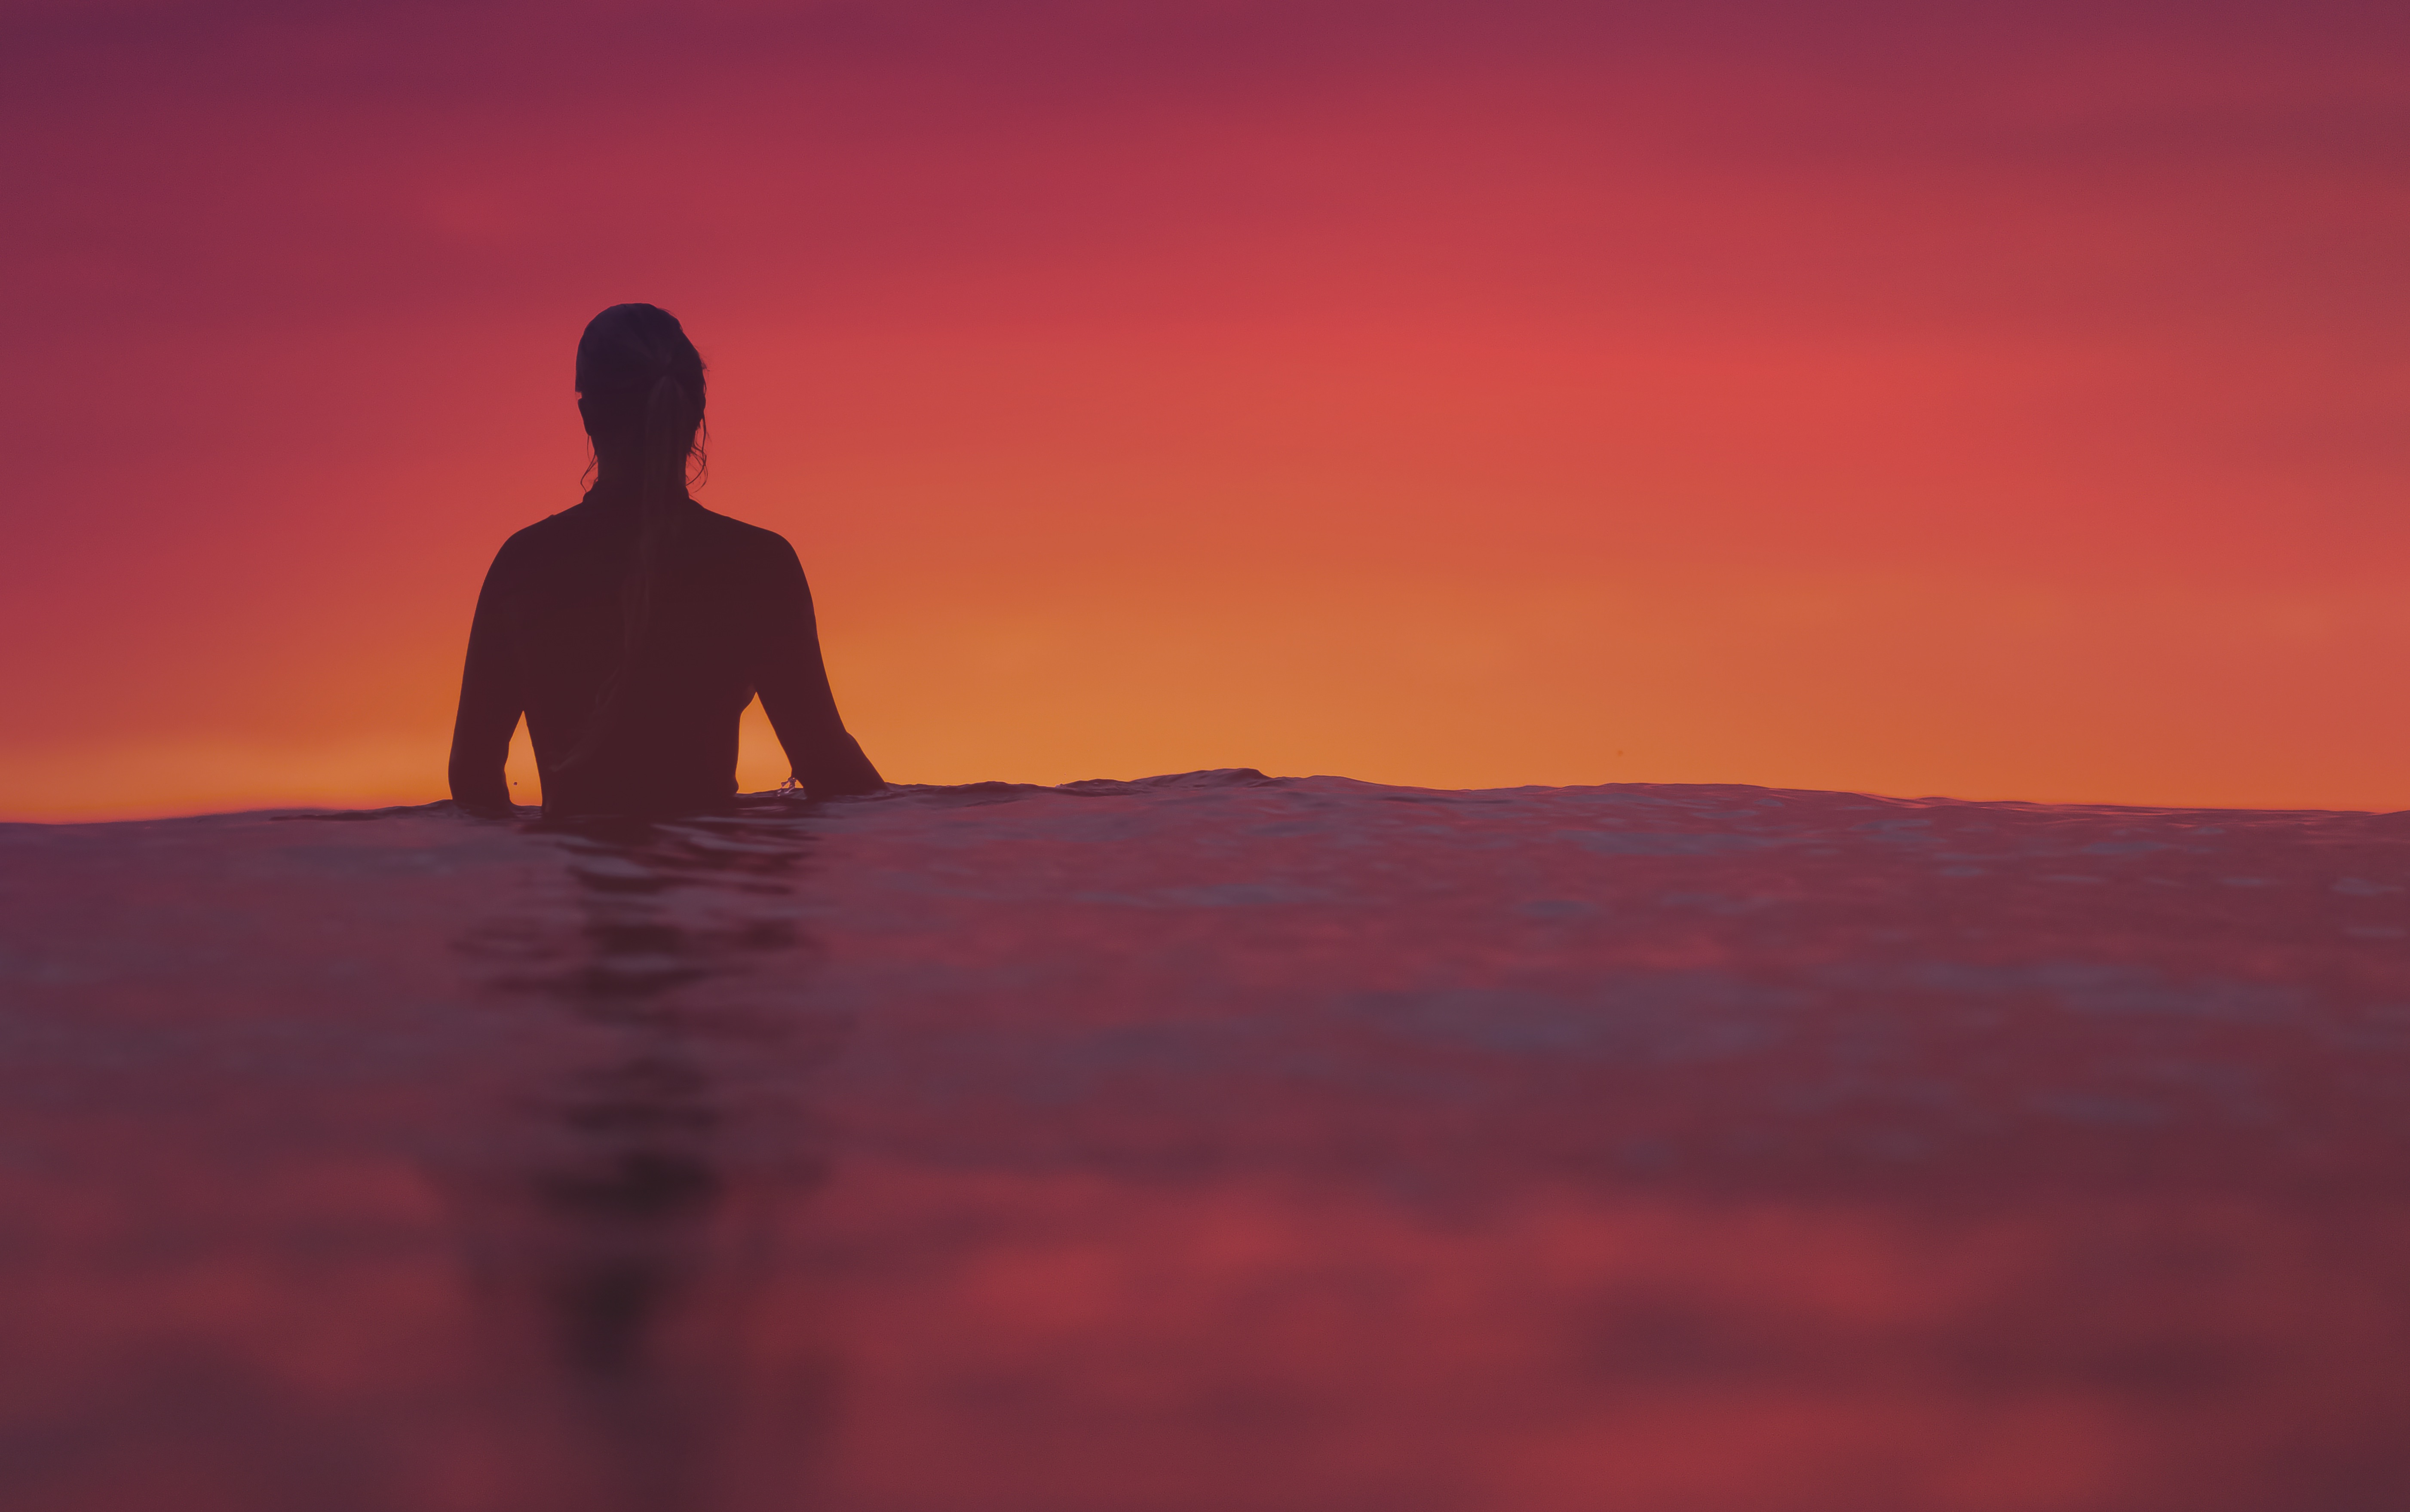
sea, horizon, silhouette, sunrise, sunset, sunlight, morning, dawn, dusk, evening